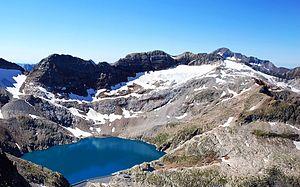
Vue du Cirque du Portillon depuis le pic de Quayrat (debut septembre 2008)
Le Seil de la Baque est un petit glacier de cirque, dans les Pyrénées. Il est situé dans le Luchonnais, sur le versant nord de la frontière franco-espagnole, dans le département français de la Haute-Garonne.
Le lac du Portillon, anciennement lac glacé du Portillon d'Oô, est un lac artificiel français des Pyrénées d'une superficie de 34 ha situé sur la commune d'Oô, dans le département de la Haute-Garonne.
Le massif de Perdiguère, ou massif du Luchonnais, est un massif de montagne de la chaîne des Pyrénées, dans les départements de la Haute-Garonne et des Hautes-Pyrénées en région Occitanie côté France, et dans la province de Huesca dans la communauté autonome d'Aragon côté Espagne. Il se situe sur la frontière entre la France et l'Espagne, ainsi que la ligne de partage des eaux entre le bassin de la Garonne, qui se déverse dans l'Atlantique côté nord, et le bassin de l'Èbre, qui coule vers la Méditerranée côté sud.
Les glaciers des Pyrénées sont les derniers vestiges des immenses masses de glace formées durant l'ère glaciaire qui couvraient la chaîne pyrénéenne. Ces glaciers — parmi les plus méridionaux d'Europe — sont tous des glaciers de montagne. Seuls subsistent encore de nos jours les cirques glaciaires, et quelques courtes langues de glace achevant leur course bien au-dessus des vallées. Très peu sont encore de réels glaciers en mouvement et la plupart sont réduits à de simples névés.